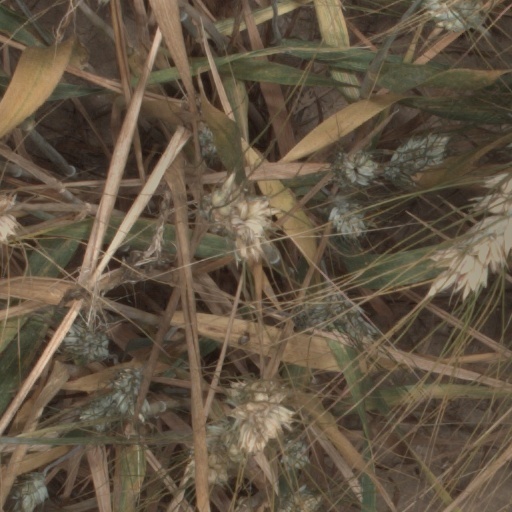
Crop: wheat